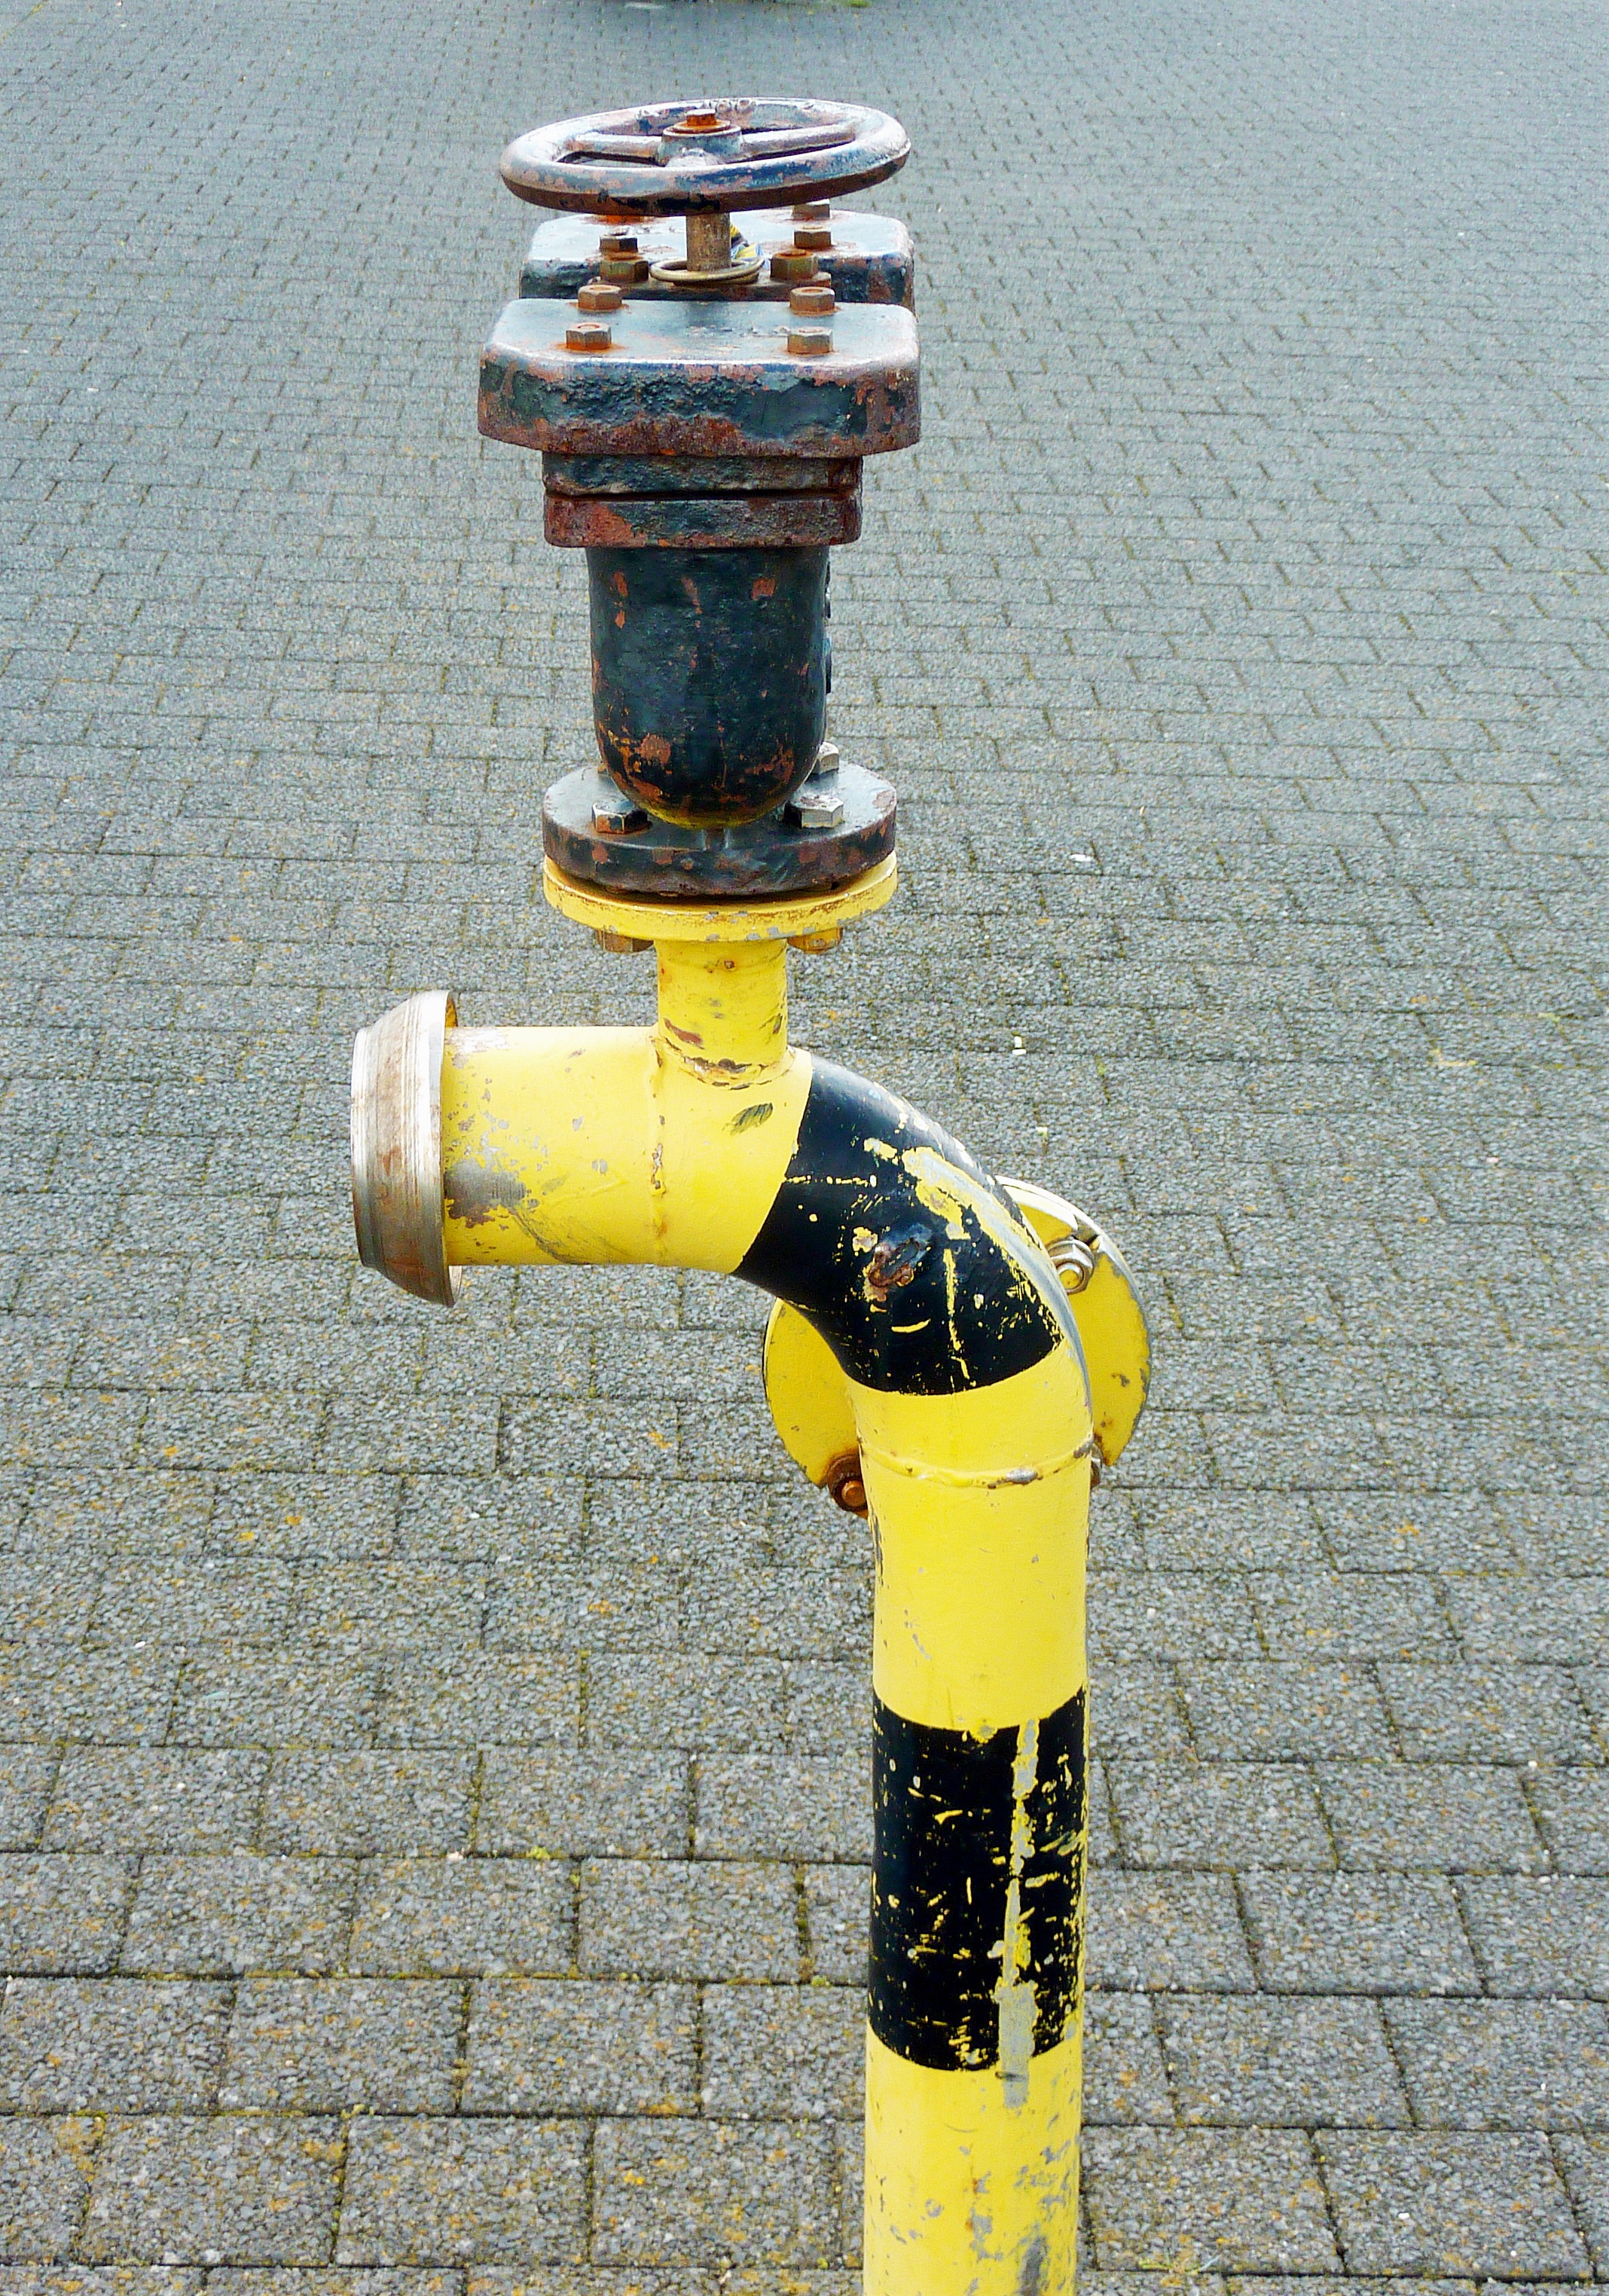
toy, fire hydrant, product, hydrant, connection, emergency, water supply, water connection